German literature

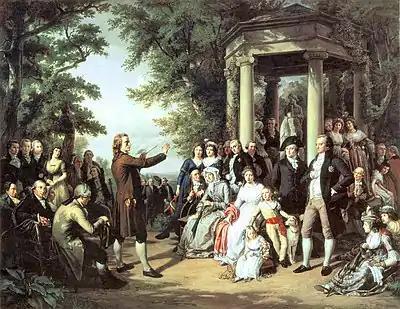
"Weimar courtyard of the muses. Schiller reading to the court in Tiefurt." (1860) by Theobald von Oer.

Friedrich Gottlieb Klopstock (1724–1803), Christian Fürchtegott Gellert (1715–1769), Sophie de La Roche (1730–1807). The period culminates and ends in Goethe's best-selling "Die Leiden des jungen Werthers" (1774).